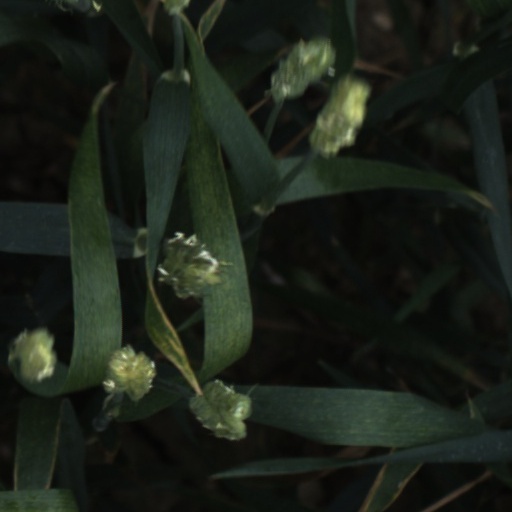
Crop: wheat